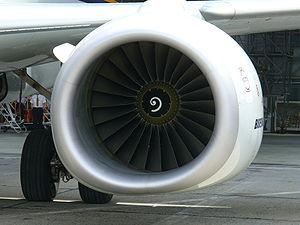
La mercatique est, dans le secteur scolaire et universitaire français, une discipline d'étude de la gestion des ventes des produits de grande consommation
Le turboréacteur est un système de propulsion qui transforme le potentiel d'énergie chimique contenu dans un carburant, associé à un comburant qu'est l'air ambiant, en énergie cinétique permettant de générer une force de réaction en milieu élastique dans le sens opposé à l'éjection.
CFM International CFM56 est le nom d'une série de turboréacteurs à fort taux de dilution fabriqués par CFM International. La gamme propose des moteurs dont la poussée varie de 82 à 151 kN.